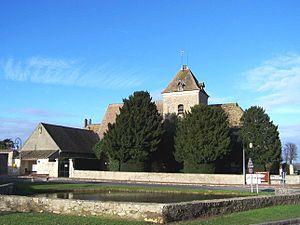
Église de Thoiry (Yvelines, France)
Les Visiteurs est un film français réalisé par Jean-Marie Poiré, sorti en 1993.